Tom Corbett

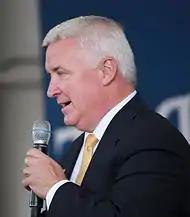
Corbett speaking at a Pittsburgh rally for presidential candidate John McCain in 2008

Corbett was re-elected in 2008. He won with the largest vote total of any Republican in the state's history. He defeated Democrat John Morganelli, bucking the trend of Democratic success in Pennsylvania that year.